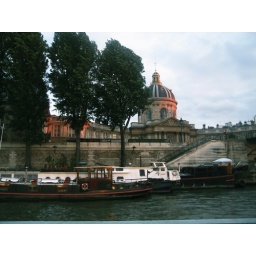
Traveling by boat along the Seine river at night.